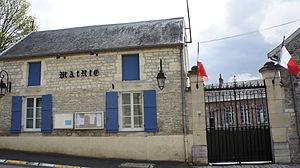
Vue de la mairie de Montigny .
Montigny-sur-Vesle est une commune française, située dans le département de la Marne en région Grand Est.